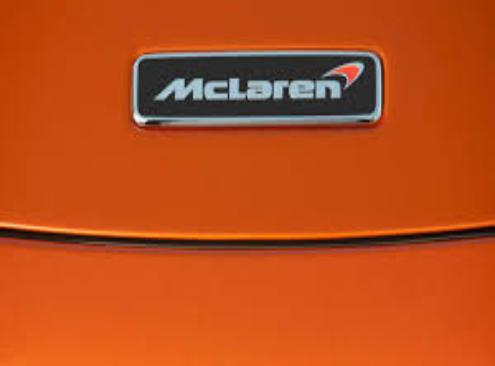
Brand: mclaren
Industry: Transportation